Mrs. Caliban

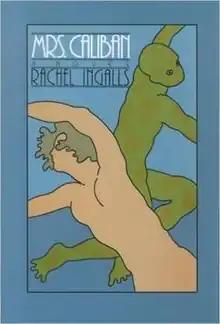
Cover of the Harvard Common Press 2009 printing of "Mrs. Caliban"

Mrs. Caliban (1982) is a novella by Rachel Ingalls. The plot concerns a lonely housewife who finds companionship with an amphibious sea monster named Larry. The book was reissued in 2017.